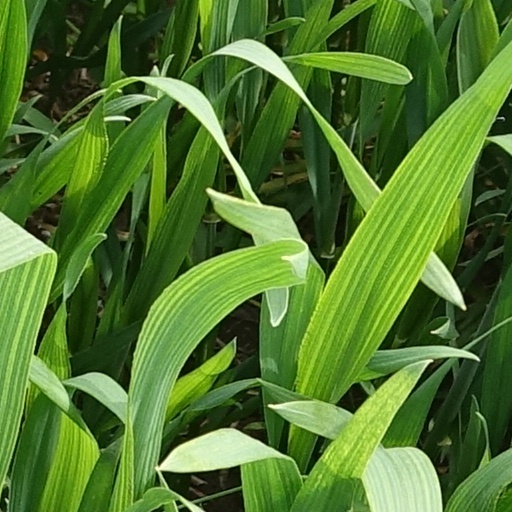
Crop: wheat